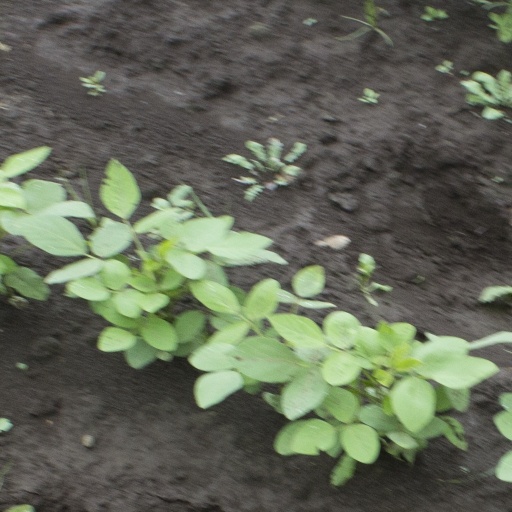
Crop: soybean